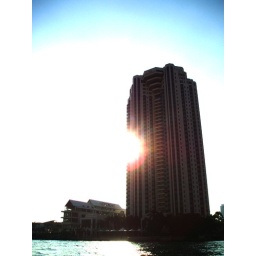
taken on a bumpy boat ride down the river in bankok